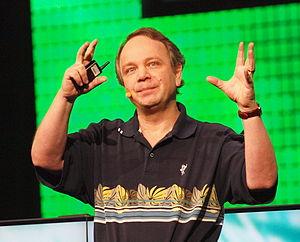
Sid Meier à la Game Developers Conference en 2010 (quatrième jour).